Aer Lingus

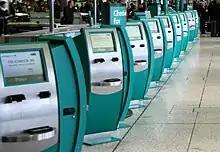
Self-check-in machines of Aer Lingus at Dublin Airport

Between 1987 and 1989, new Boeing 737s arrived to replace the older ones, and six Fokker 50s were added to the "Commuter" fleet. During 1990, after the passage of the deregulation act for the airline industry in Ireland, Aer Lingus reconsidered its operational policies. It retired the BAC One-Elevens and replaced them with five new 737s. In 1991, four Saab 340Bs arrived at the commuter division to replace the Short 360 aircraft. By 1992, Aer Lingus's entire original 737-200 fleet had been replaced and it was now the first carrier in the world operating all three versions of the second-generation 737. These were the −300, −400 and −500 series, although the −300 did not stay long in Aer Lingus service.